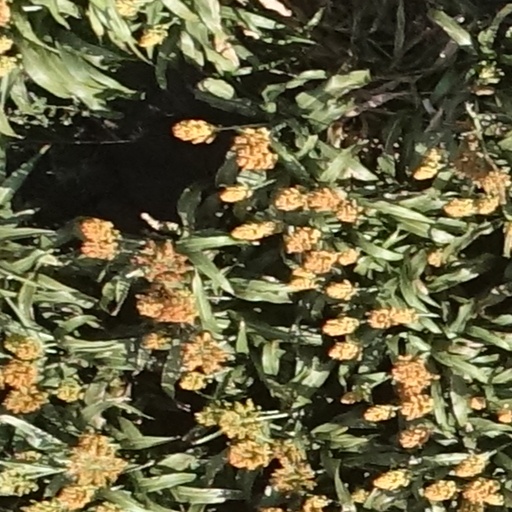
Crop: sorghum